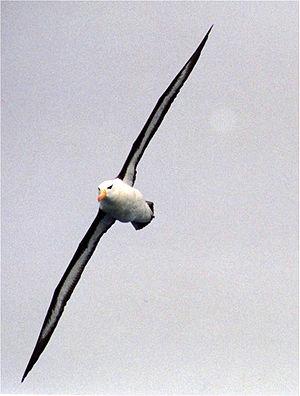
L'Albatros à sourcils noirs est une espèce de grands oiseaux marins de la famille des Diomedeidae. C'est une espèce menacée, classée sur la liste rouge des espèces en danger de l'UICN, mais c'est l'espèce d'albatros la plus commune et la plus répandue.